Question: Please indicate a possible affordance area of jump_skis that can be used for sliding on snow
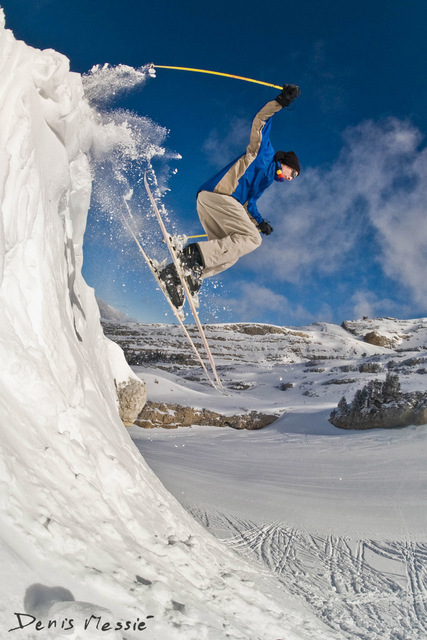
Answer: [110.258, 160.229, 231.411, 394.459]